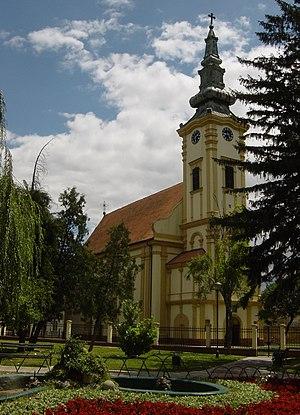
La Fruška gora est un massif montagneux situé en Serbie, au nord de la région de Syrmie, dans la province autonome de Voïvodine.
Cet article recense les monuments culturels du district de Syrmie en Serbie, dans la province autonome de Voïvodine.
L'église Saint-Nicolas de Šid est une église orthodoxe serbe située en Serbie, dans la ville de Šid et dans la province de Voïvodine. Construite dans la seconde moitié du XVIIIᵉ siècle, elle est inscrite sur la liste des monuments culturels de grande importance de la République de Serbie.
Les monuments culturels de grande importance sont les monuments de Serbie qui, par leur valeur, bénéficient d'un haut degré de protection.
Šid est une ville et une municipalité de Serbie situées dans la province autonome de Voïvodine. Elles font partie du district de Syrmie. Au recensement de 2011, la ville comptait 14 893 habitants et la municipalité dont elle est le centre 34 188.